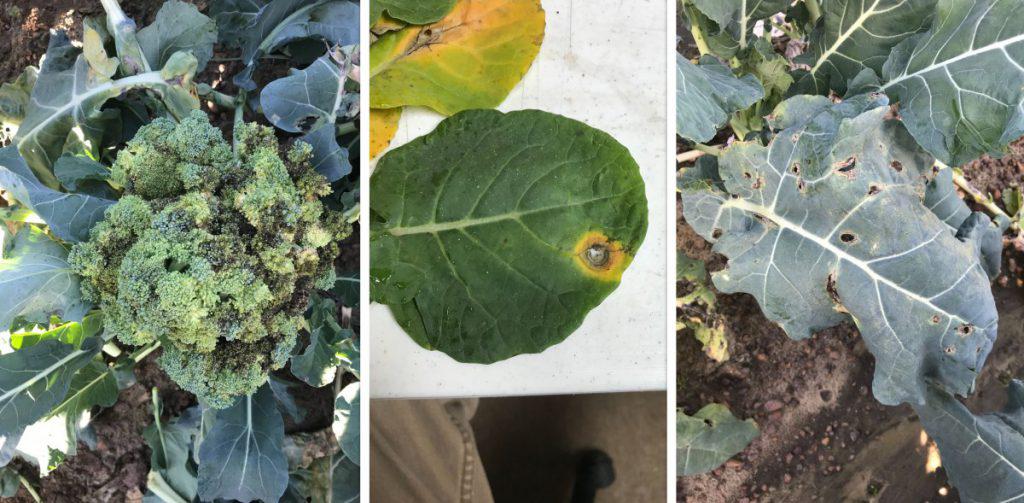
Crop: unknown
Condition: broccoli_broccoli_alternaria_spot